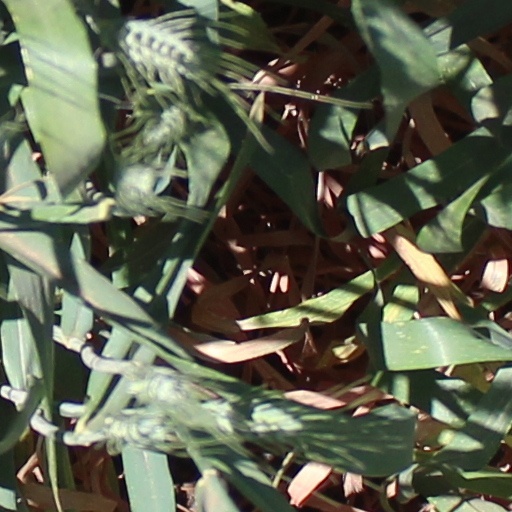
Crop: wheat